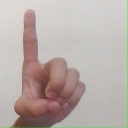
अक्षर: ड